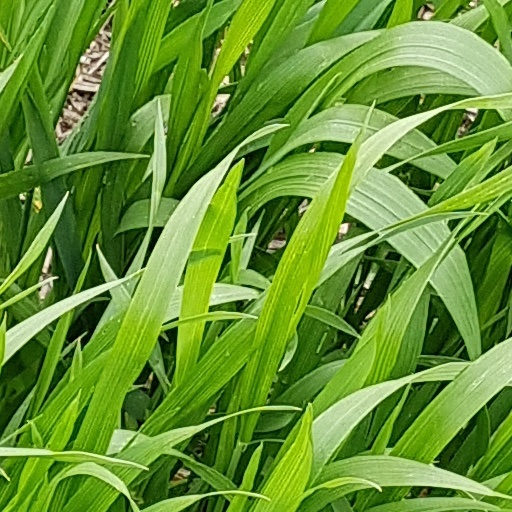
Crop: wheat